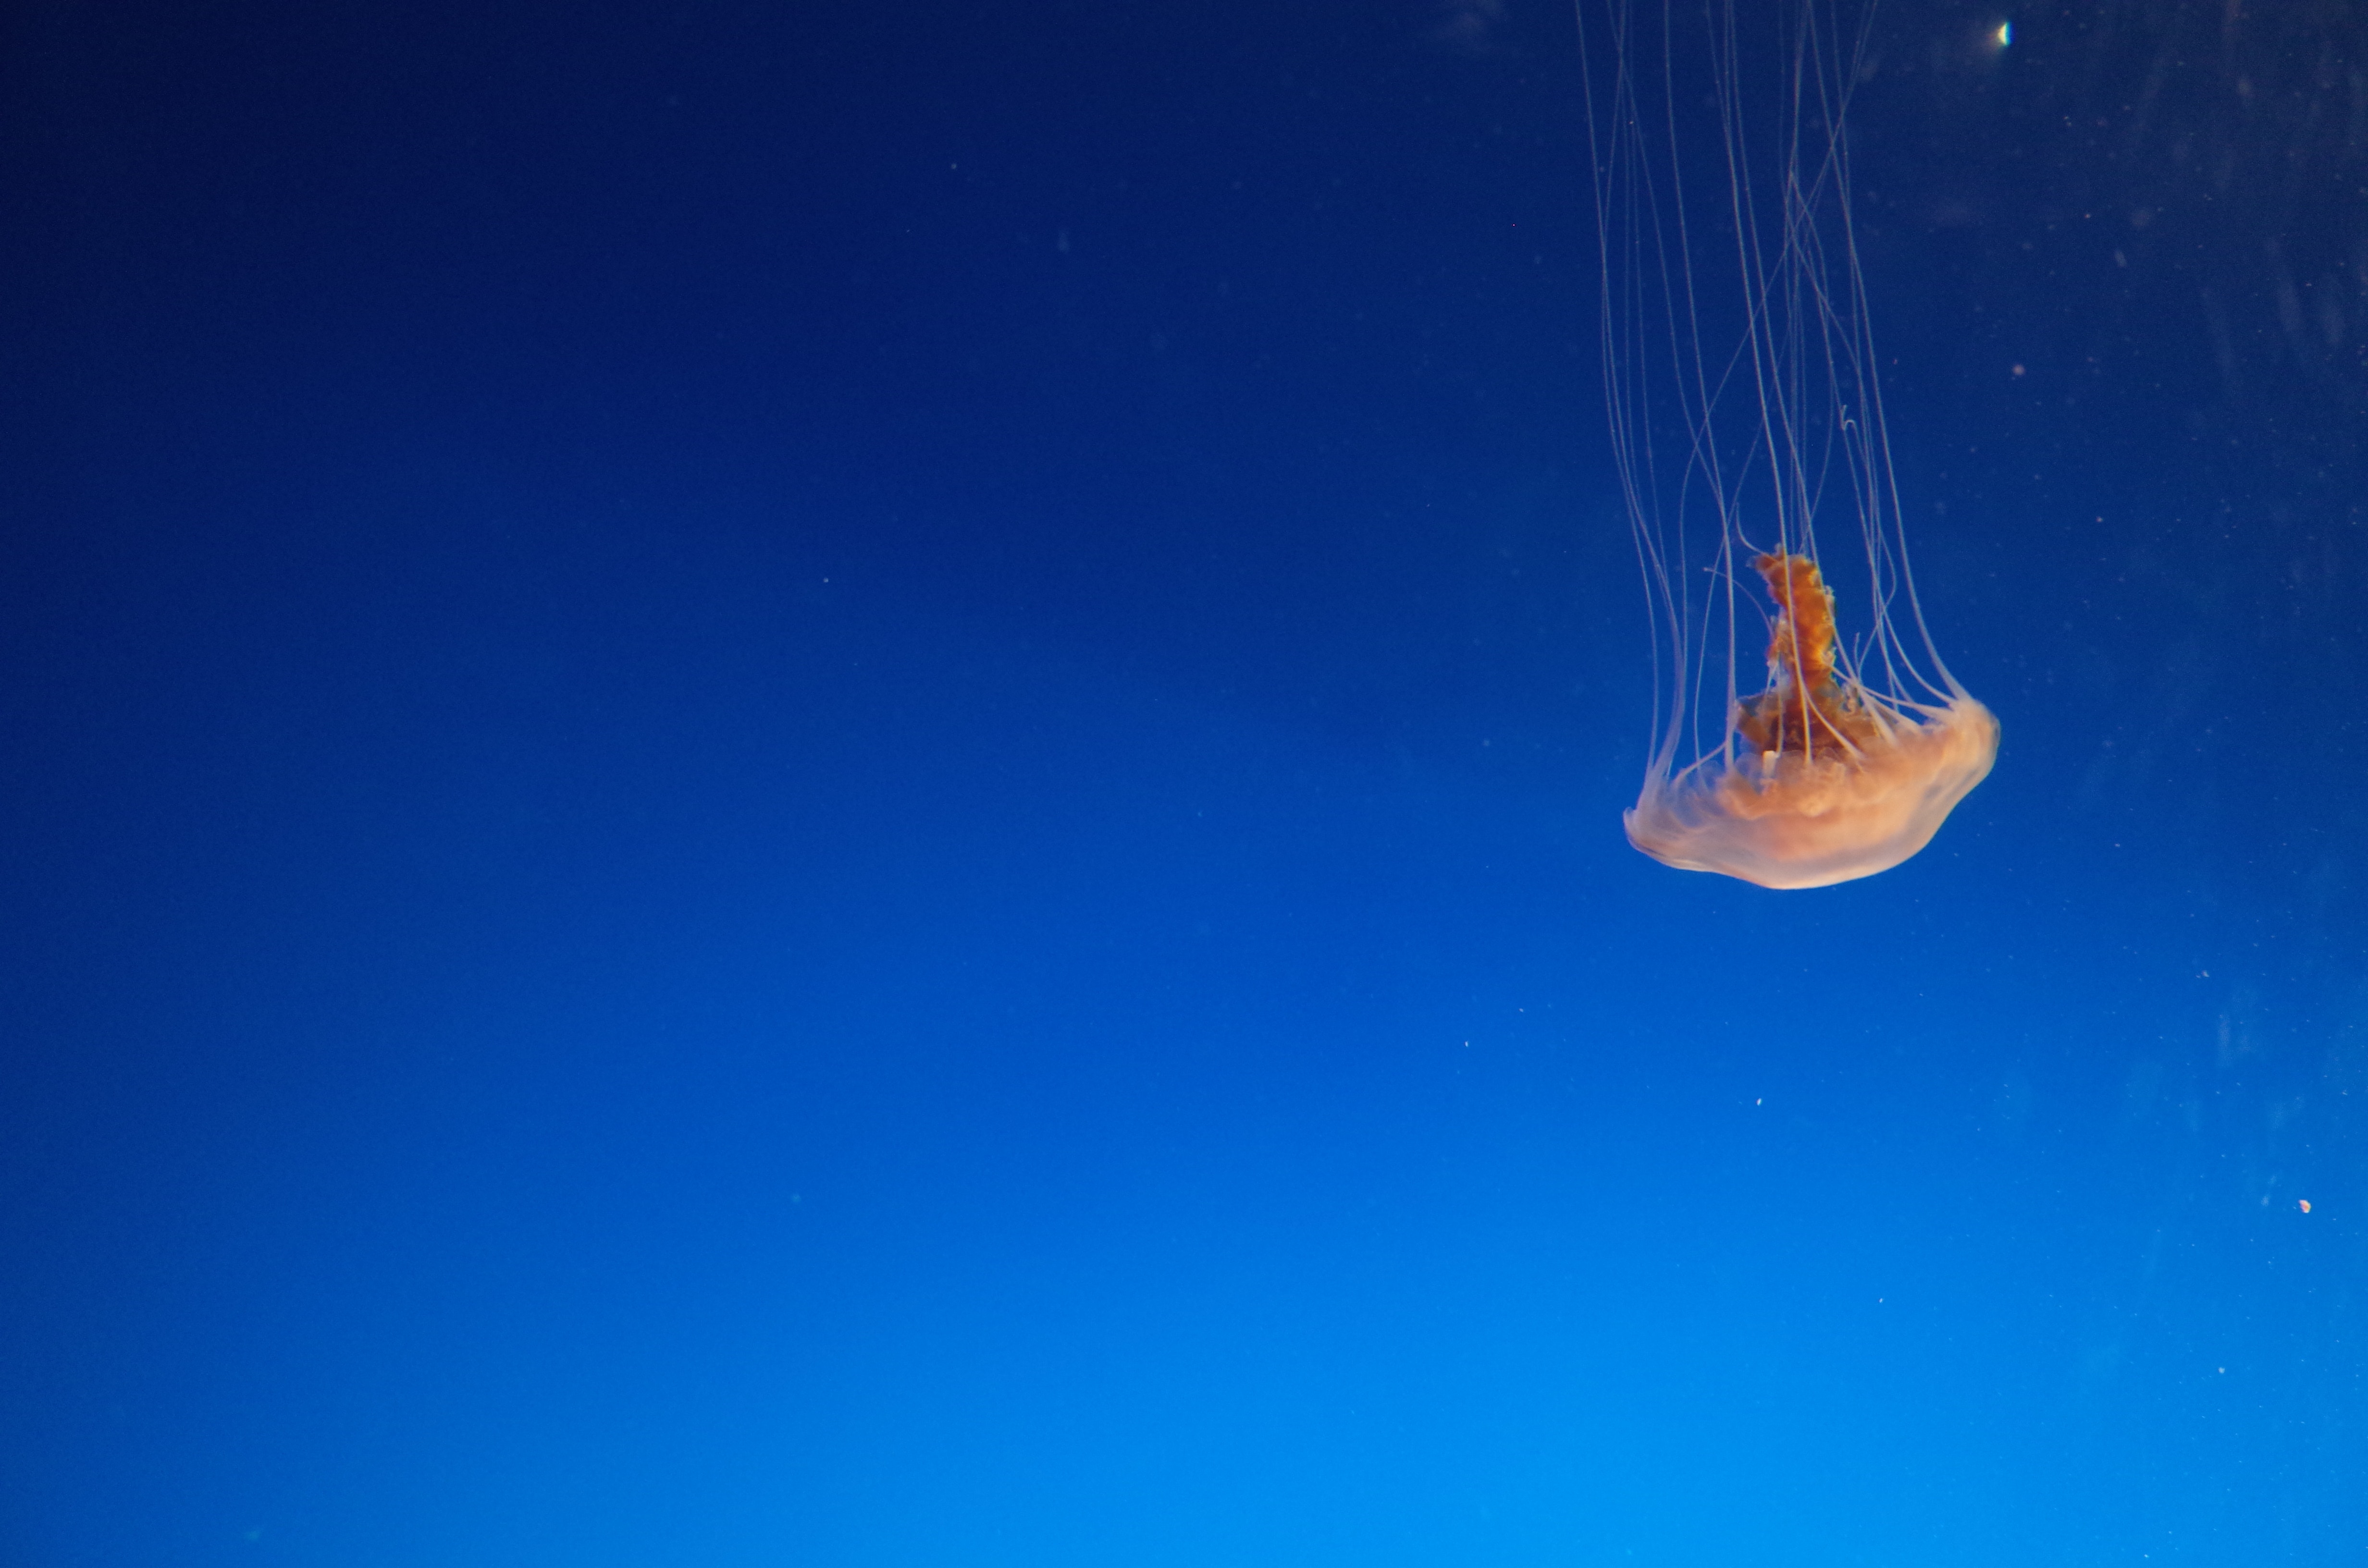
water, sky, atmosphere, jellyfish, blue, invertebrate, cnidaria, atmosphere of earth, computer wallpaper, marine invertebrates